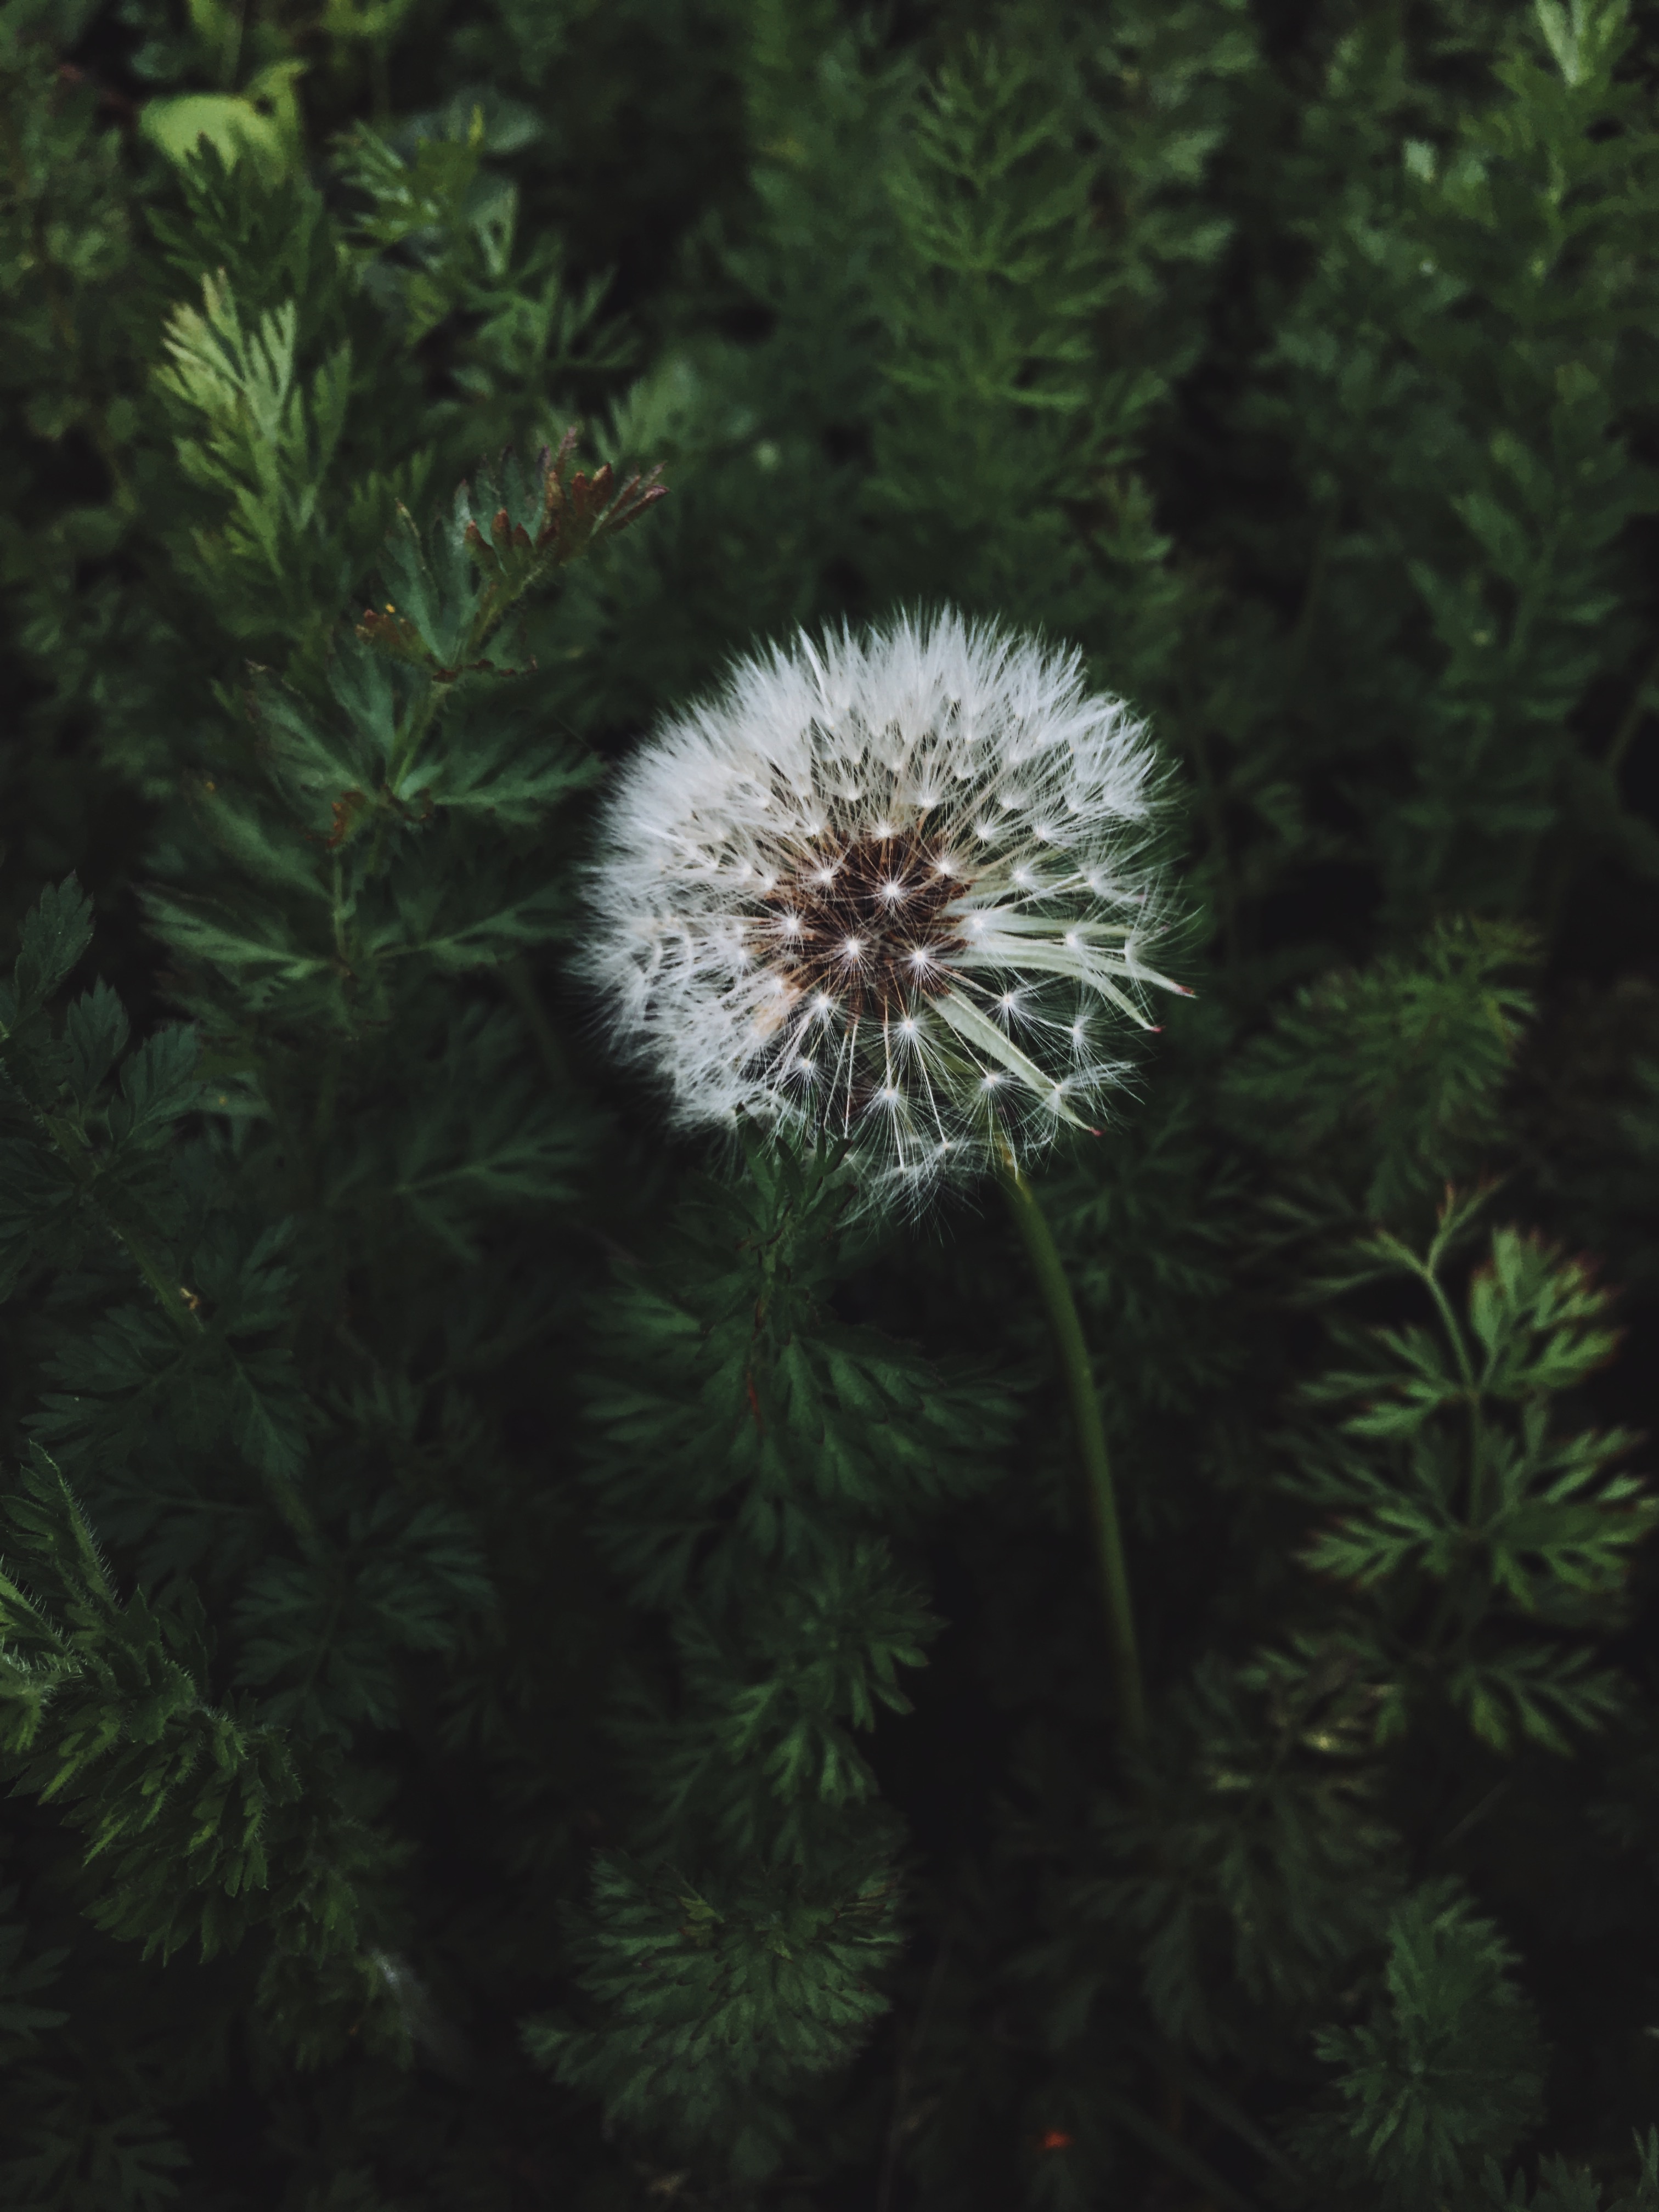
branch, plant, flower, botany, flora, flowering plant, daisy family, land plant